Ivan Marković (footballer, born 1994)

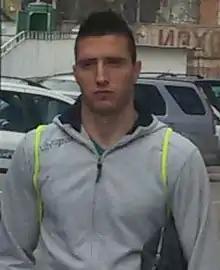

Ivan Marković (born 20 June 1994) is a Serbian professional footballer who plays as a midfielder for Trayal Kruševac.